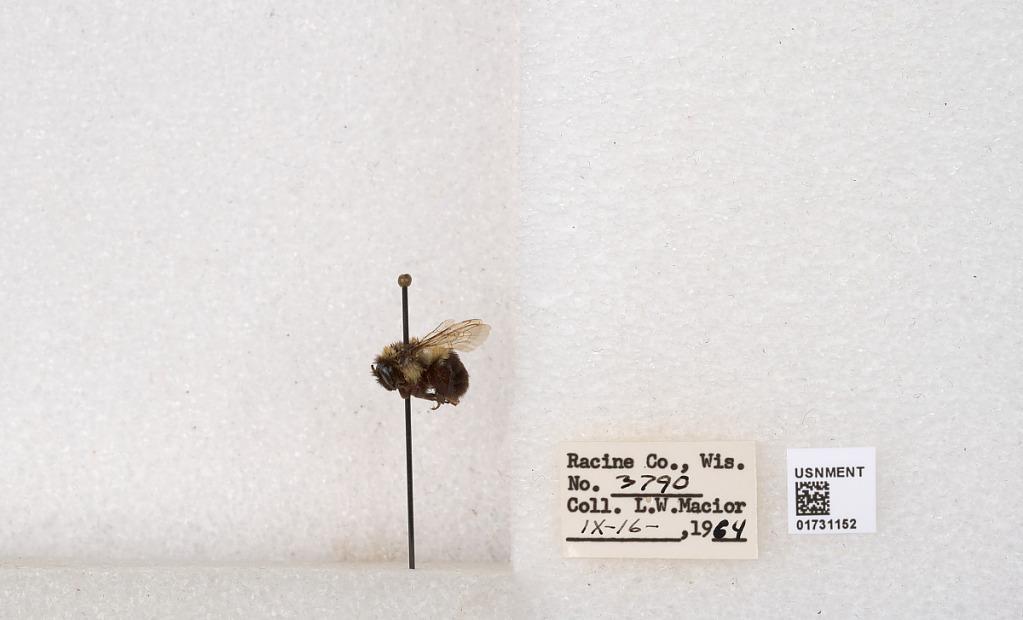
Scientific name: Bombus impatiens Cresson
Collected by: L. Macior
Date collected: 1964-9-16
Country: United States
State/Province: Wisconsin
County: Racine
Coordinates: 42.7299, -87.8123